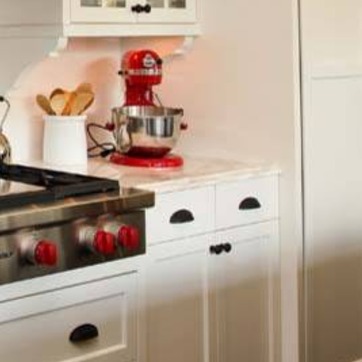
Material: polishedstone